William Southam

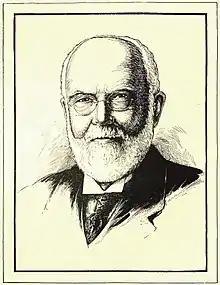
William Southam in "Canadian men of affairs in cartoon" (1922)

William Southam (August 23, 1843 – February 27, 1932) was a Canadian newspaper publisher.